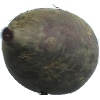
Label: Beetroot 1